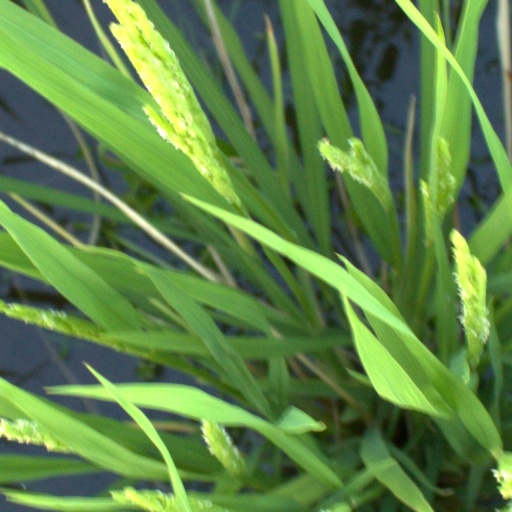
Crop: rice